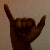
The image shows a hand gesture representing the letter 'Y' in Indian Sign Language.